Edmund Routledge

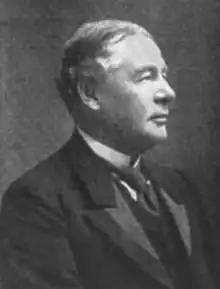
In "The Sketch", 1896

Edmund Routledge (30 January 1843 – 25 August 1899) was a British publisher of boys' magazines and an author of books about sports.